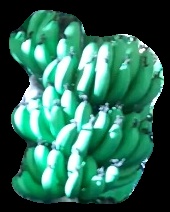
Variety: pachbale
Grade: grade1